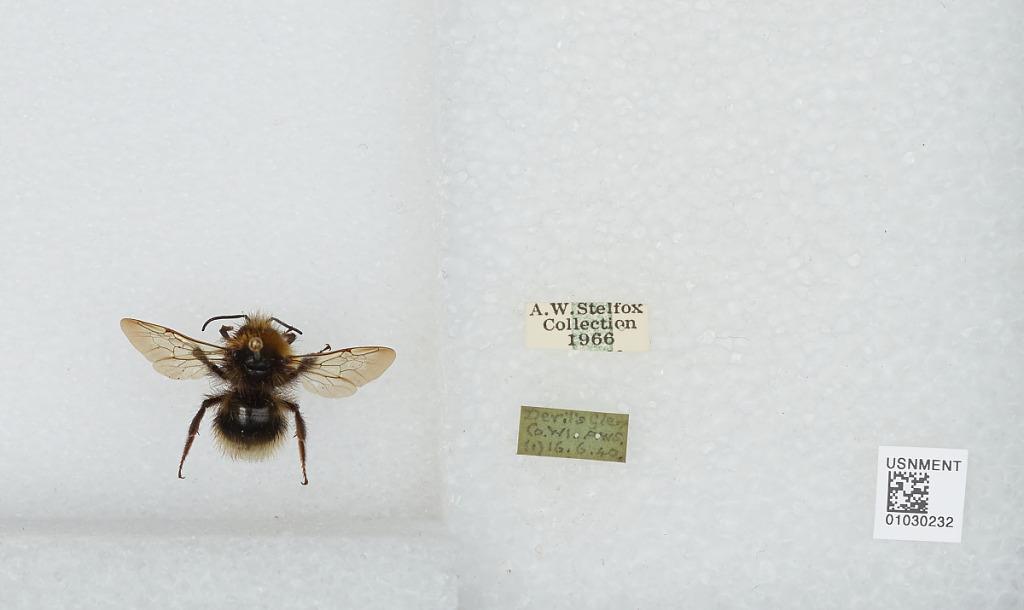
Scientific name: Bombus (Psithyrus) quadricolor (Lepeletier)
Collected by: A. S.
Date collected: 1940-6-16
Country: Ireland
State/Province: Wicklow
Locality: Devils Glen Wood
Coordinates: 53.0131, -6.1594